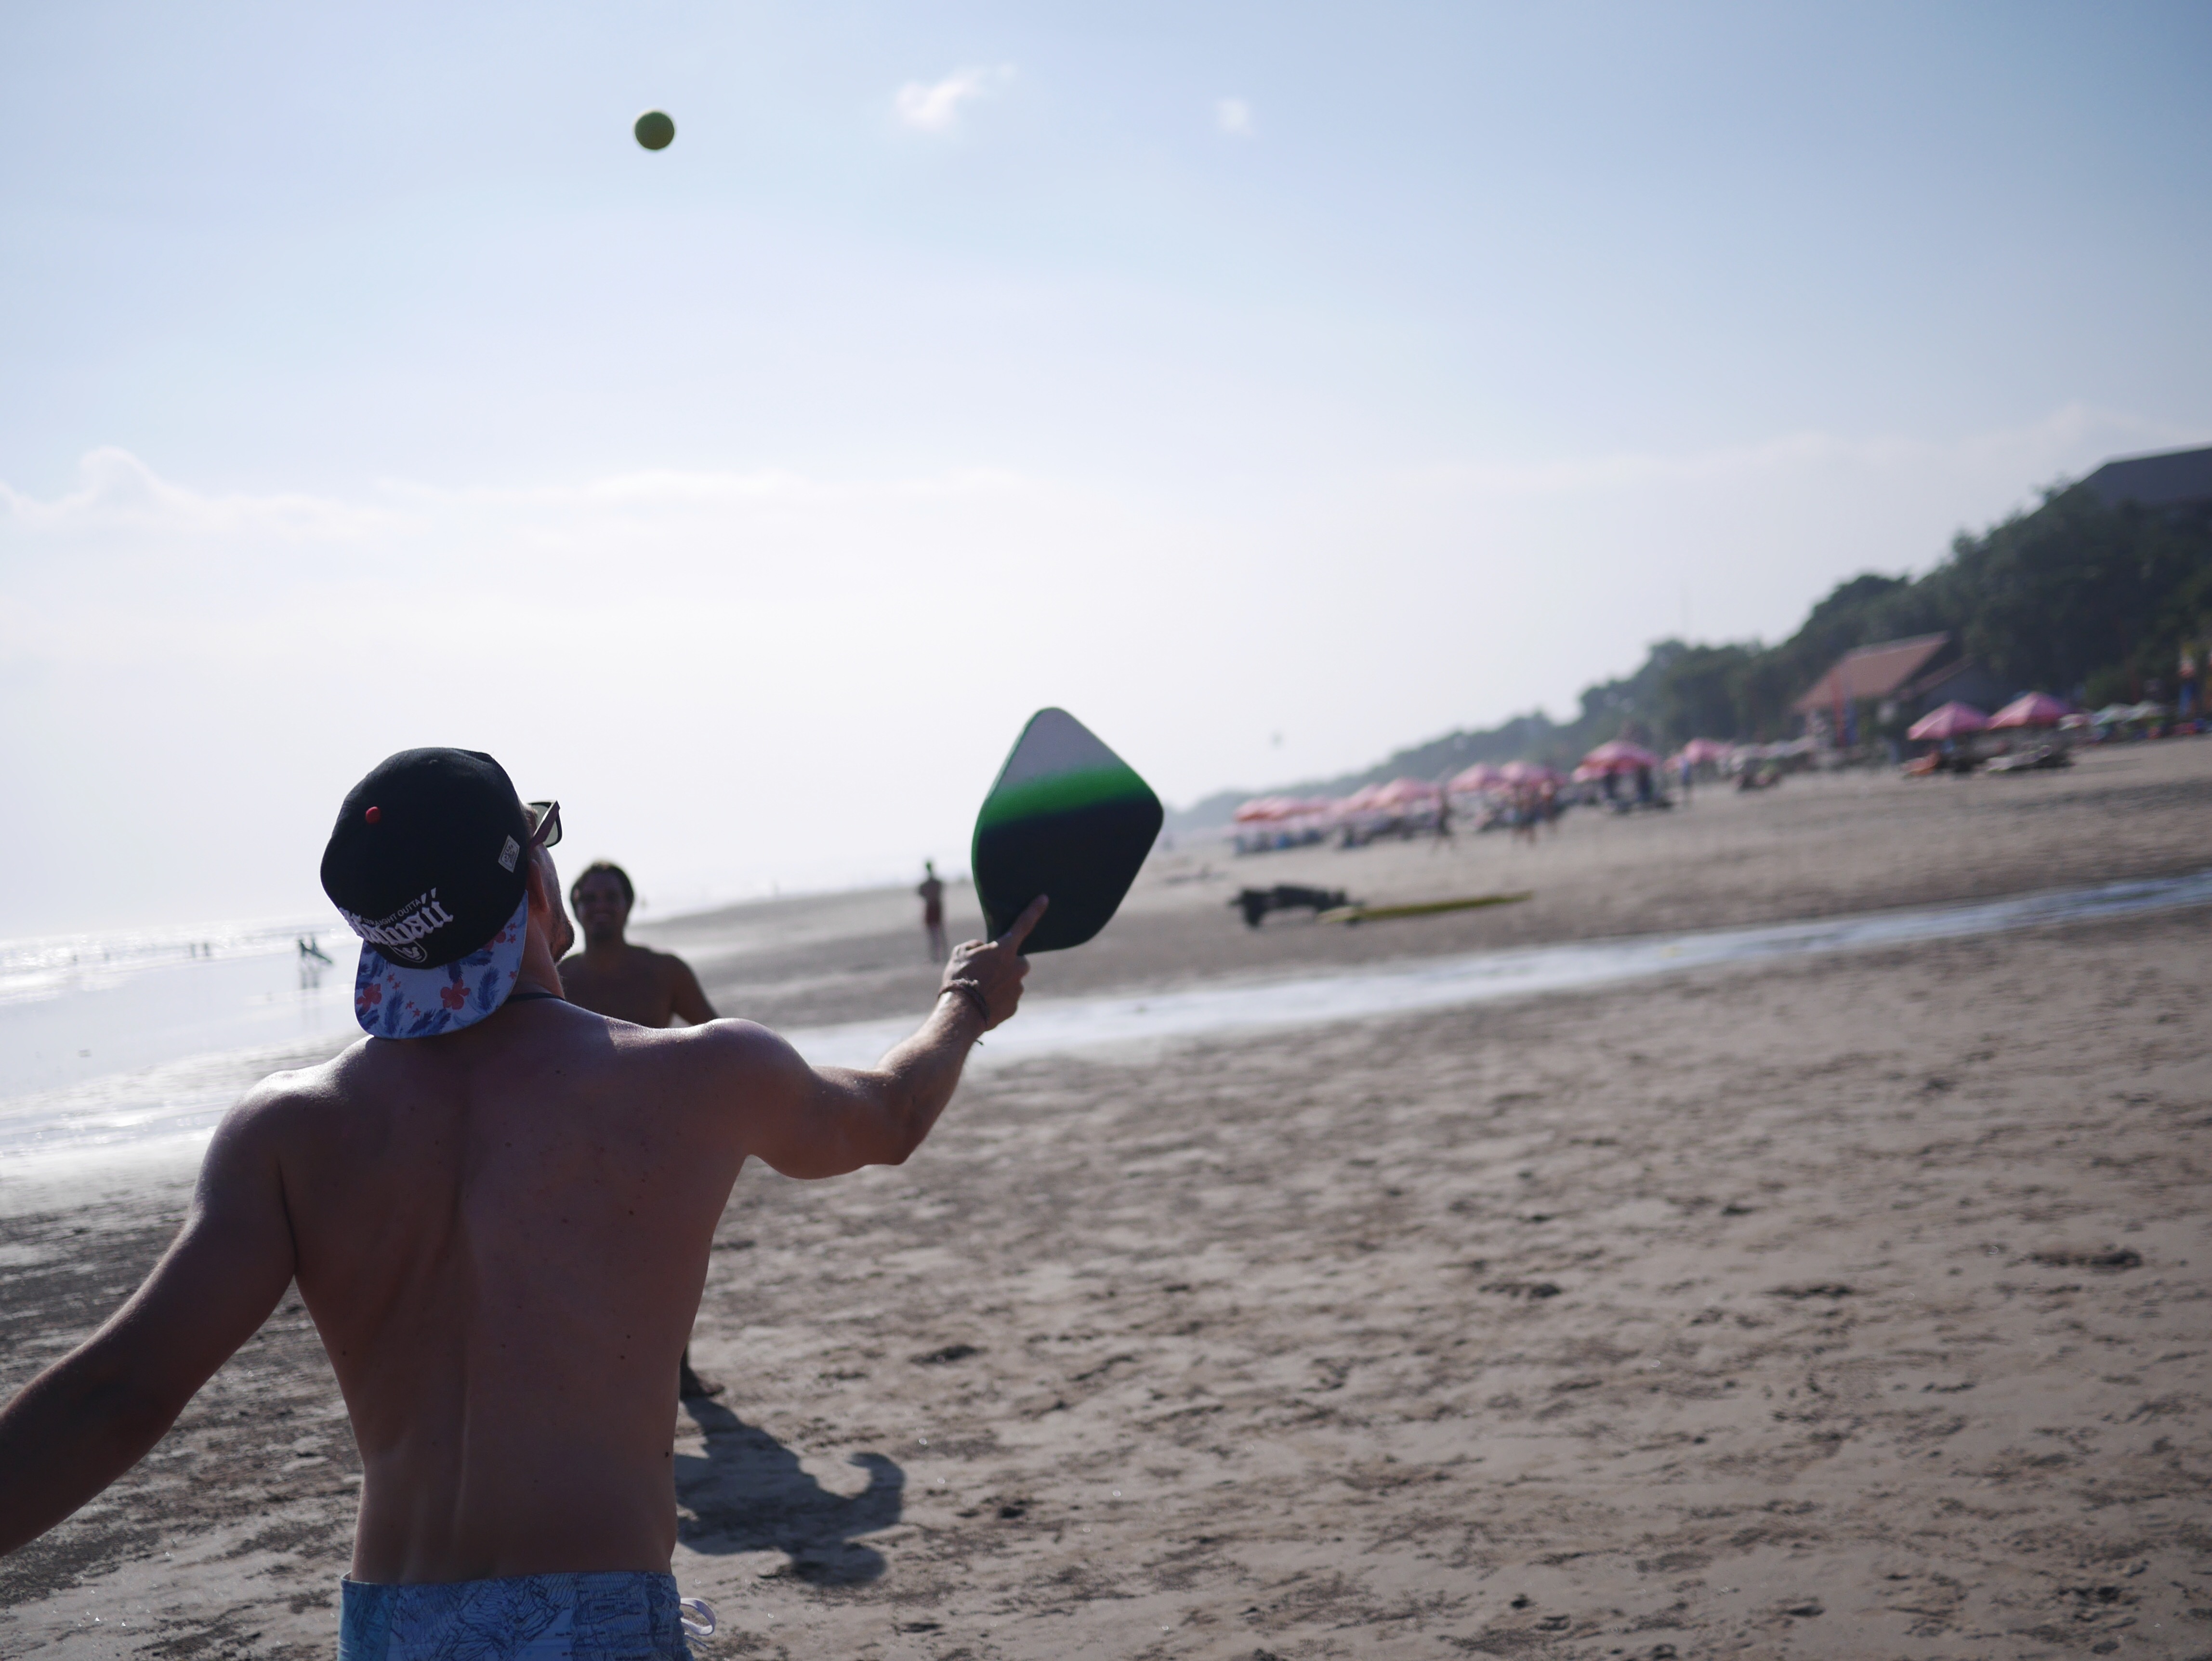
beach, sea, coast, wind, paddle, vehicle, surfboard, extreme sport, toy, sports, kitesurfing, water sport, atmosphere of earth, windsports, boardsport, surfing equipment and supplies, kite sports, surface water sports, individual sports